Minyong people

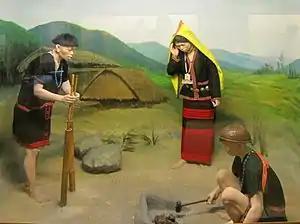
Diorama and wax figures of Adi Minyong people in Jawaharlal Nehru Museum, Itanagar.

The Minyong are a sub-group of the Adi people, a tribal people living in Arunachal Pradesh, India. The Minyong are found in East Siang, Siang and West Siang district. They consider Donyi-Polo as their religion but recently there has been conversion to Christianity.